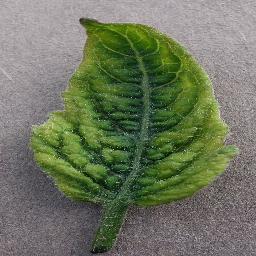
Label: Tomato___Tomato_Yellow_Leaf_Curl_Virus